Neponsit Beach Hospital

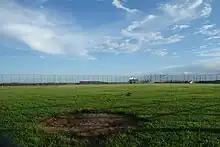
Two baseball diamonds (pictured) were built on the former Neponsit Beach Hospital land ceded back to Riis Park in 1959.

On June 29, 1955, the New York City Planning Commission unanimously approved Moses' plans to extend Riis Park. On July 21, 1955, however, the Board of Estimate voted 10–6 to block Moses' park plans. Those opposed included the five borough presidents, as well as Gerosa who cast multiple votes. The two members in favor of park expansion were Mayor Robert F. Wagner Jr. and city councilman Abe Stark, who each cast three votes. This led to a back-and-forth exchange of letters between Moses and Gerosa. After a lawsuit by the Park Association of New York City, on October 14, 1955, New York Attorney General Jacob K. Javits